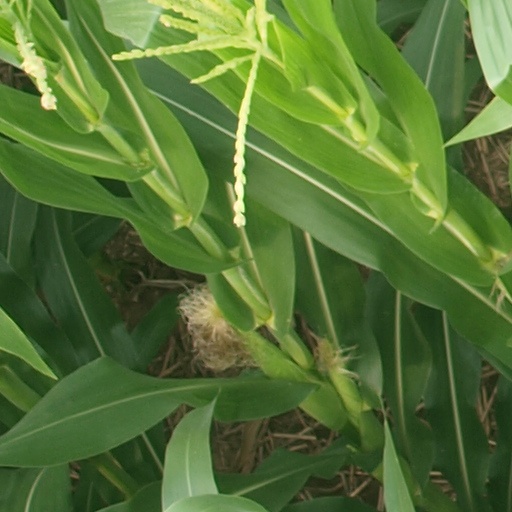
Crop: maize; corn